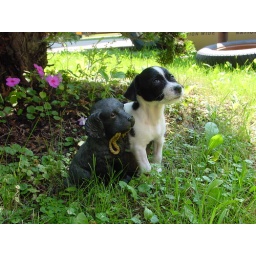
We took this picture in the flower pot as a size reference...